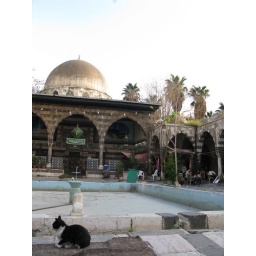
cat in courtyard at handicraft market